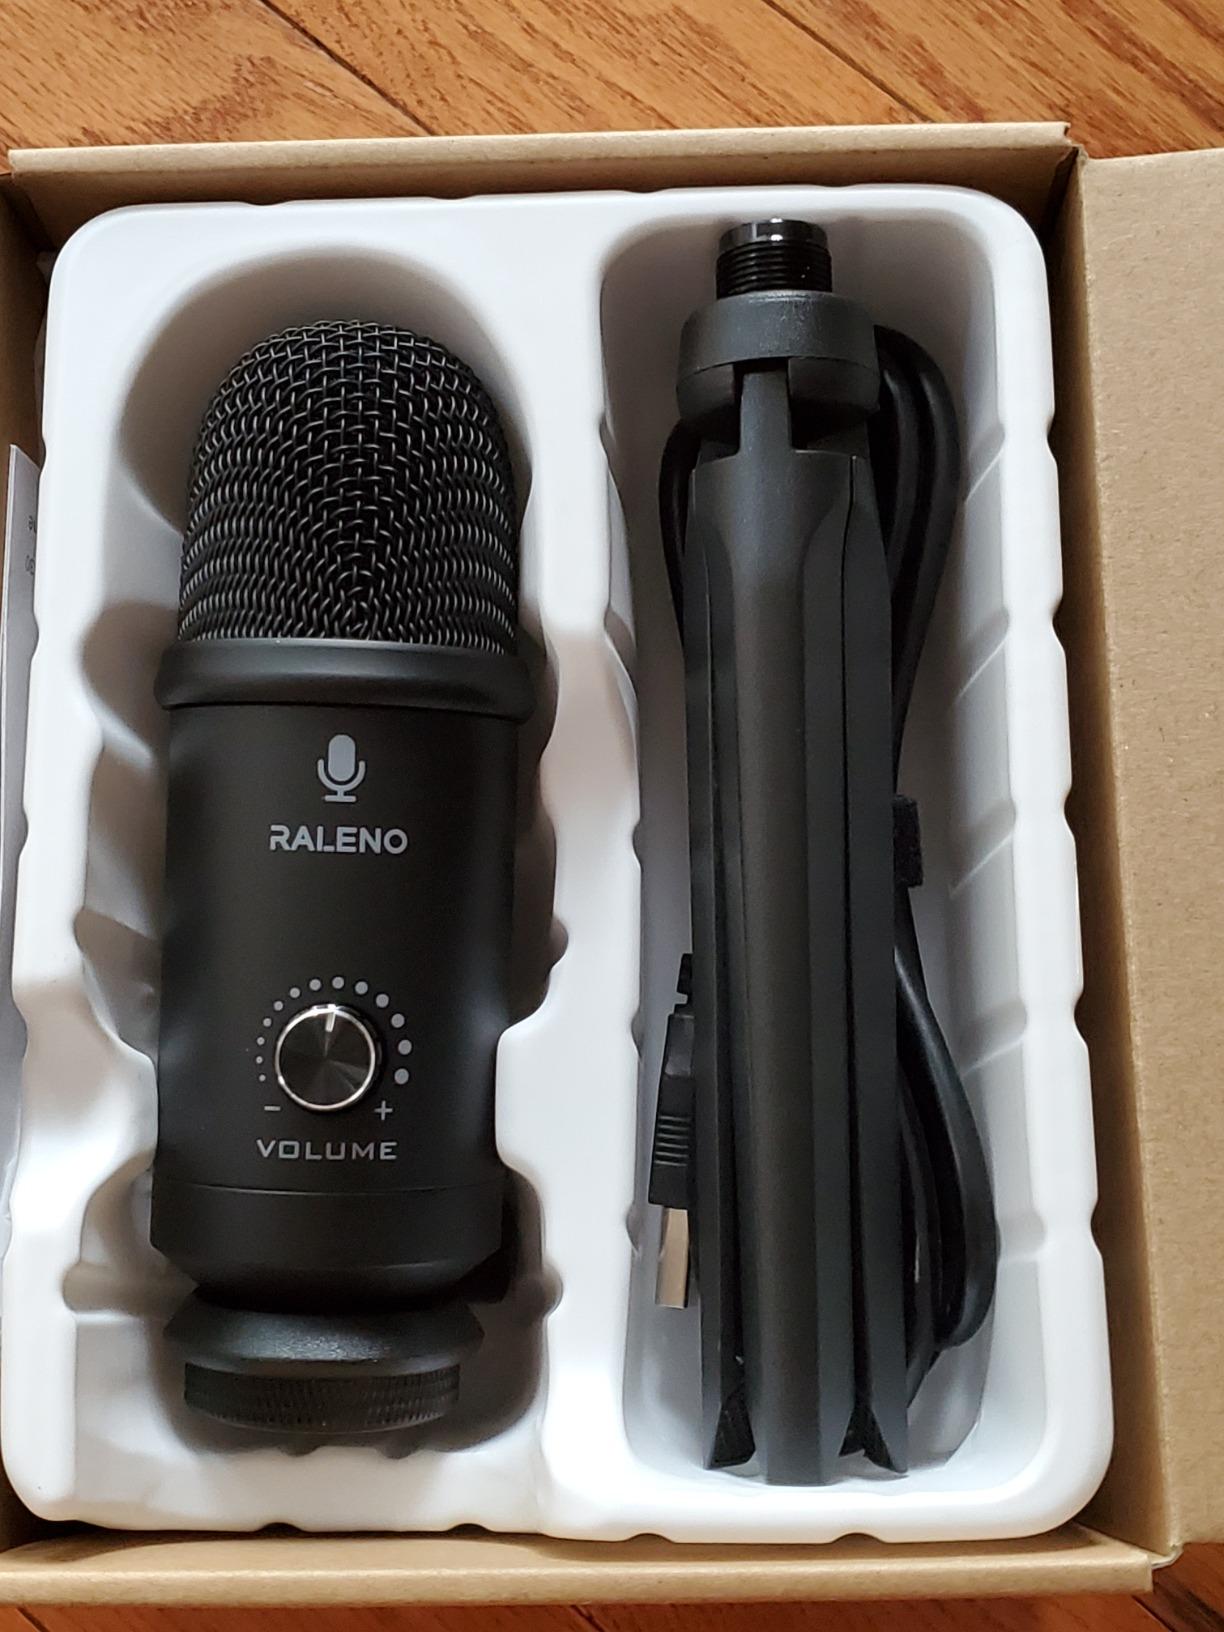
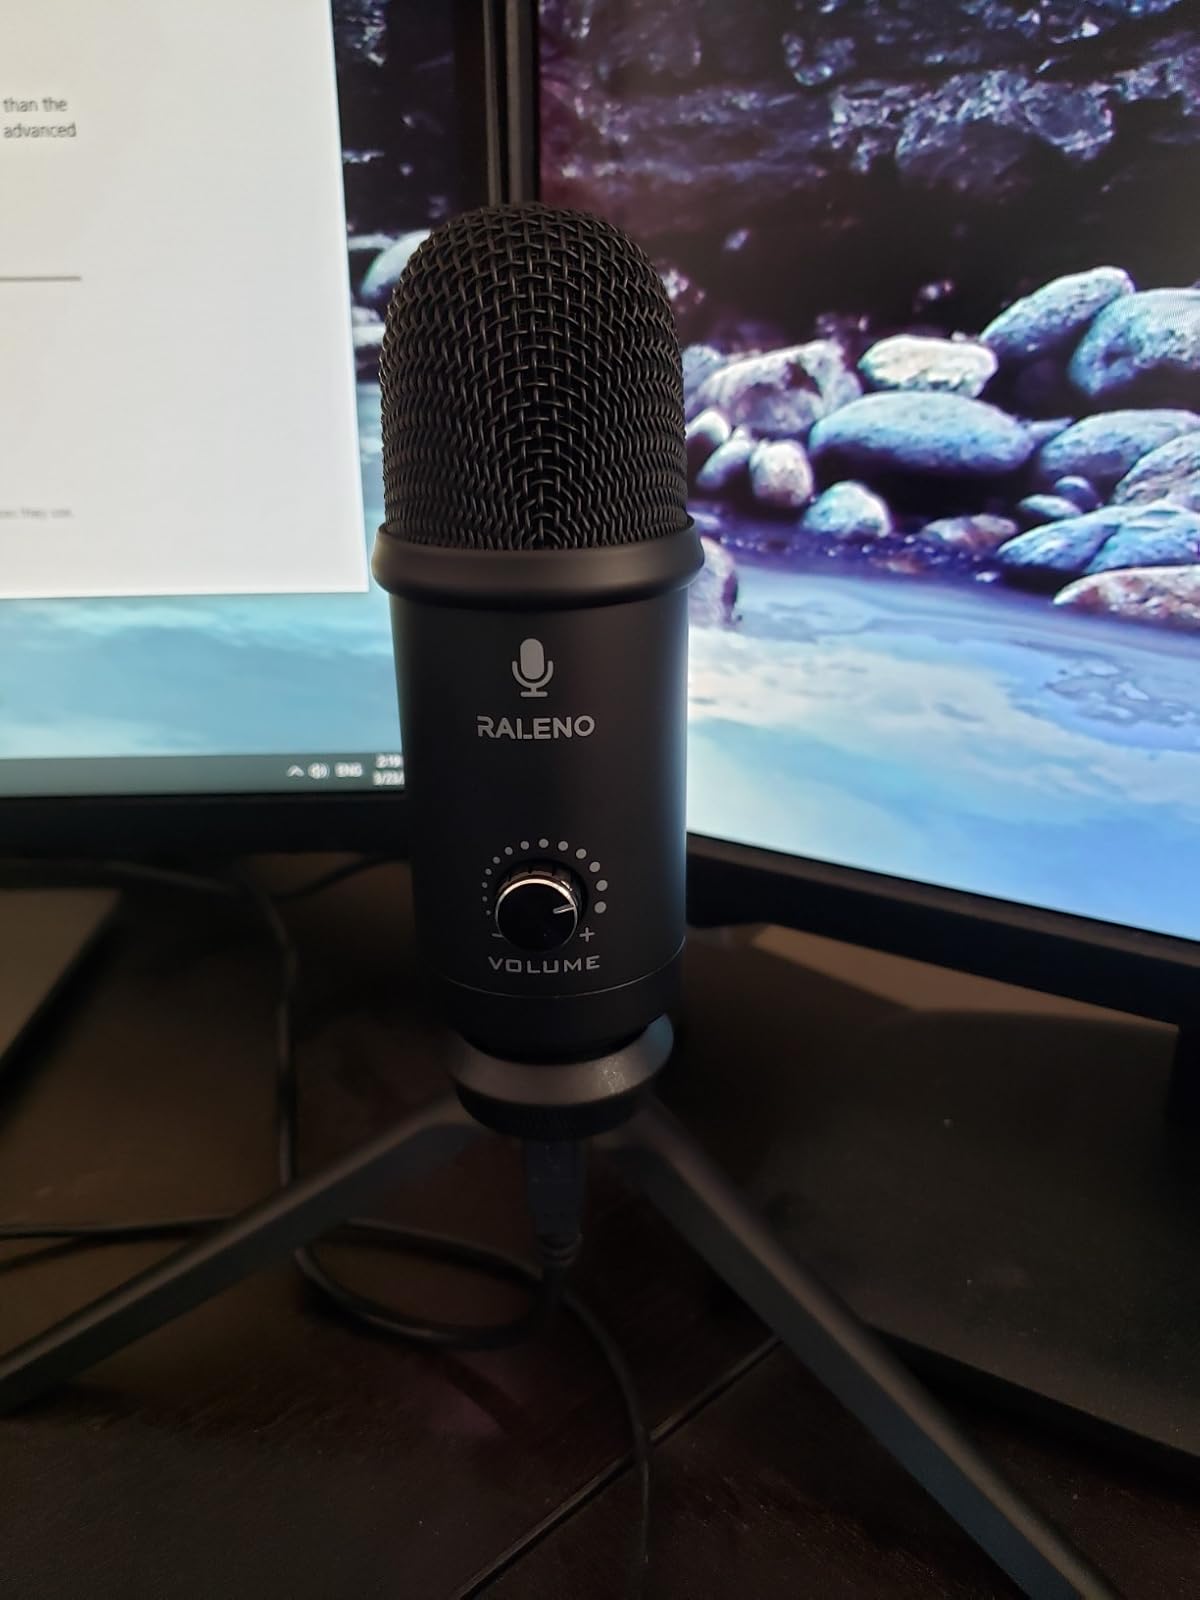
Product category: microphone
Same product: yes